Palau de les Arts Reina Sofía

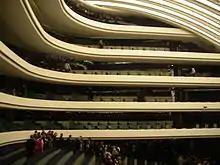
Sala Principal of Palau de les Arts Reina Sofía

Queen Sofía Palace of the Arts is the last major structure built of a grand City of Arts and Sciences concept designed by the Valencia-born and internationally known architect Santiago Calatrava, which began in 1995. The building was constructed by a joint venture of Dragados and Necso. It was opened officially on 8 October 2005 by Queen Sofía of Spain.